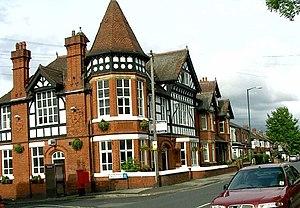
Hyde est une ville qui fait partie du district de Tameside dans le comté de Grand Manchester en Angleterre. En 2001, la ville comprend une population de 31 253 personnes. Historiquement partie du Cheshire, la ville est à 8 km au nord-est de Stockport, à 10 km à l'ouest de Glossop et à 11 km à l'est de Manchester.